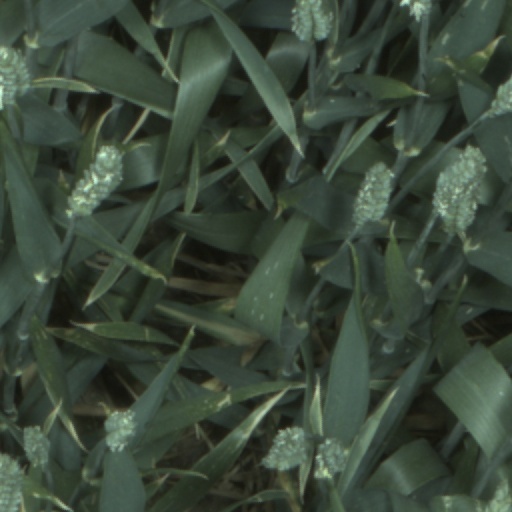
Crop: wheat